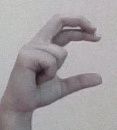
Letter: thal